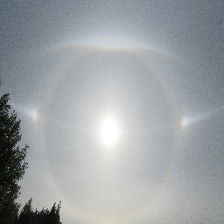
Cloud type: Cirrostratus